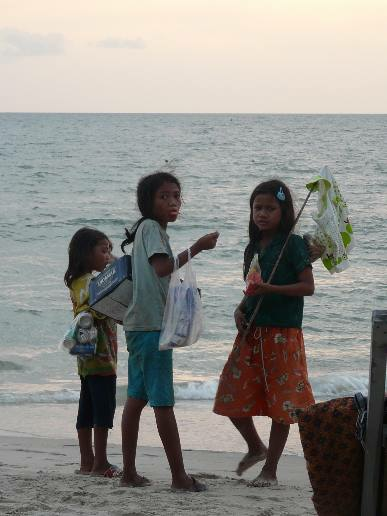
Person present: Yes